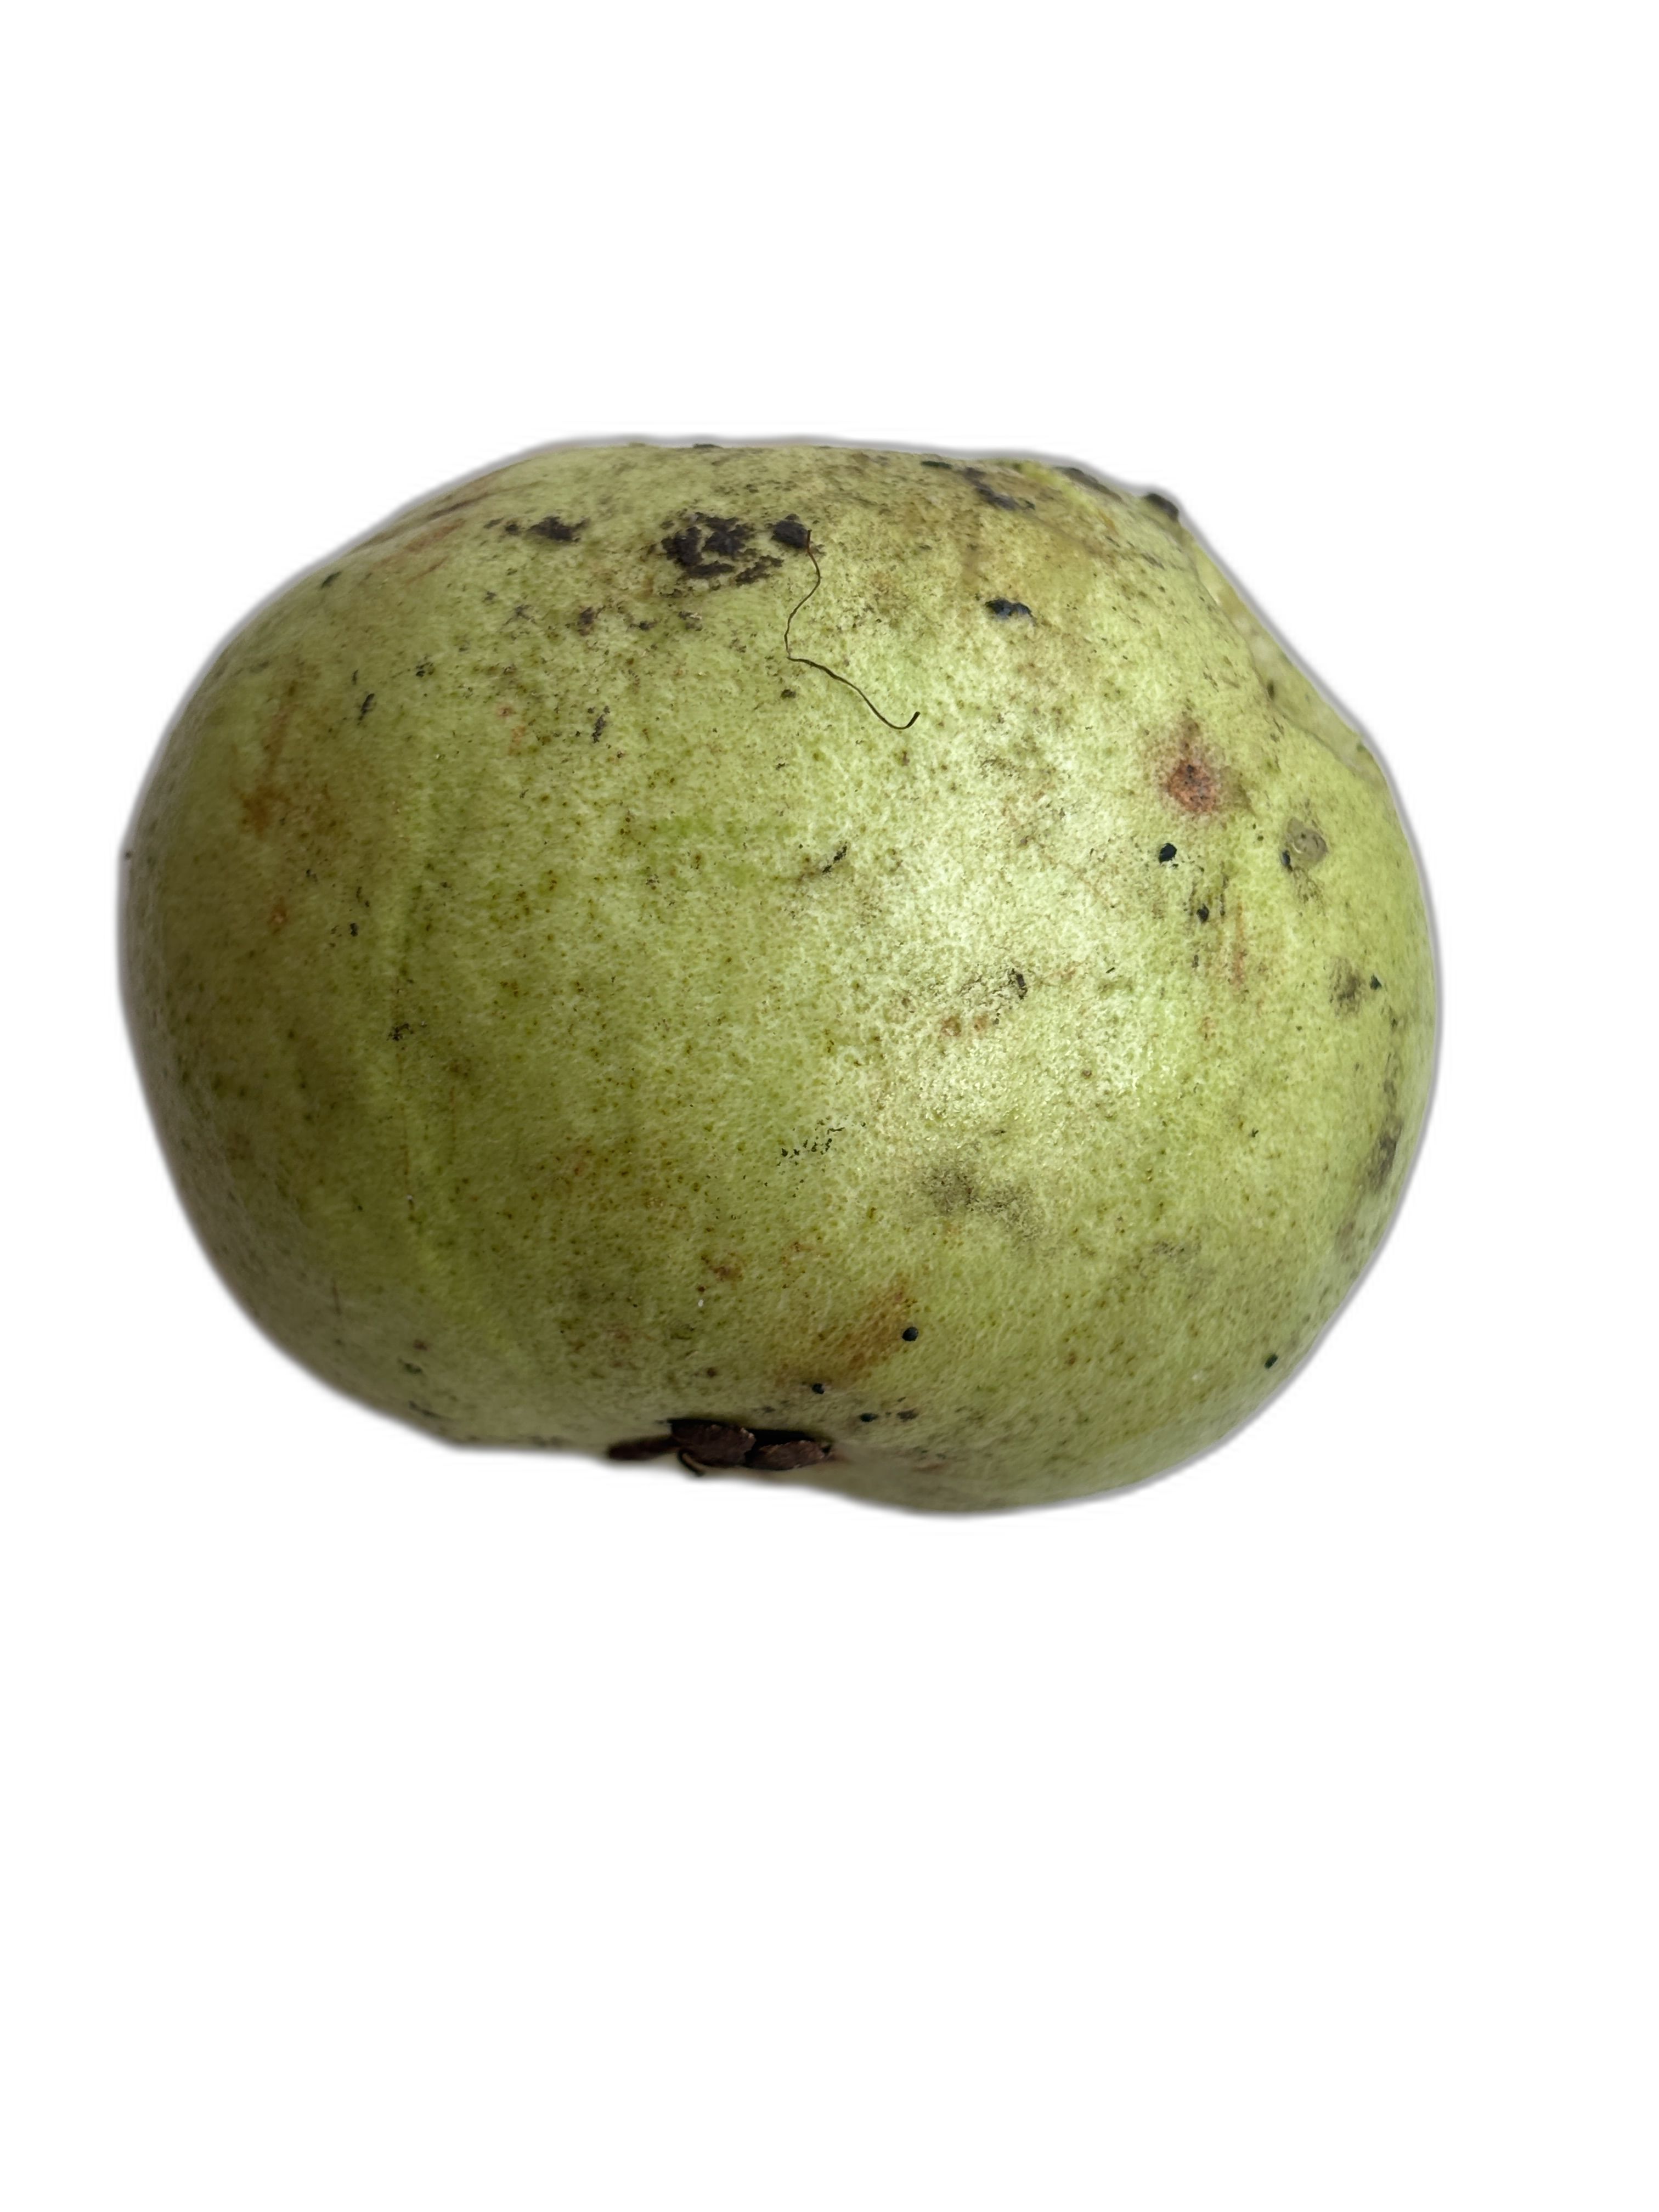
Plant part: fruit
Disease: Scab